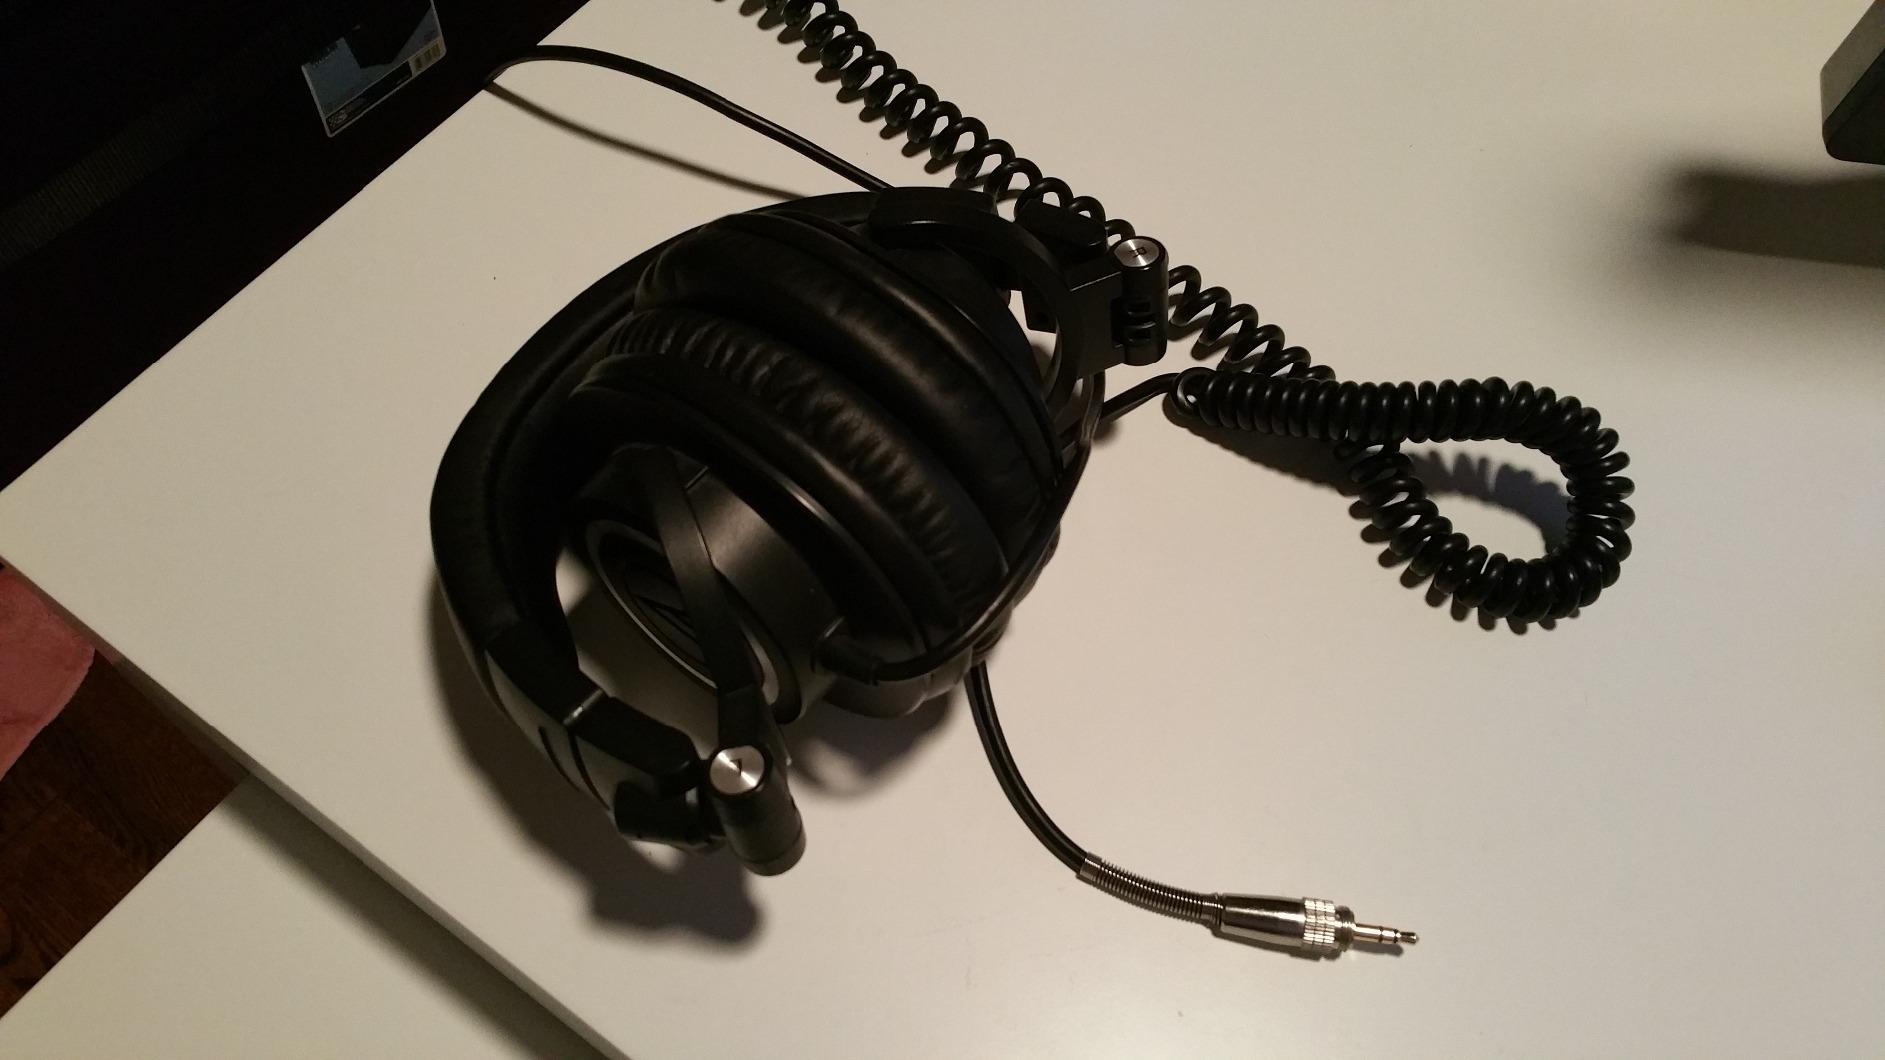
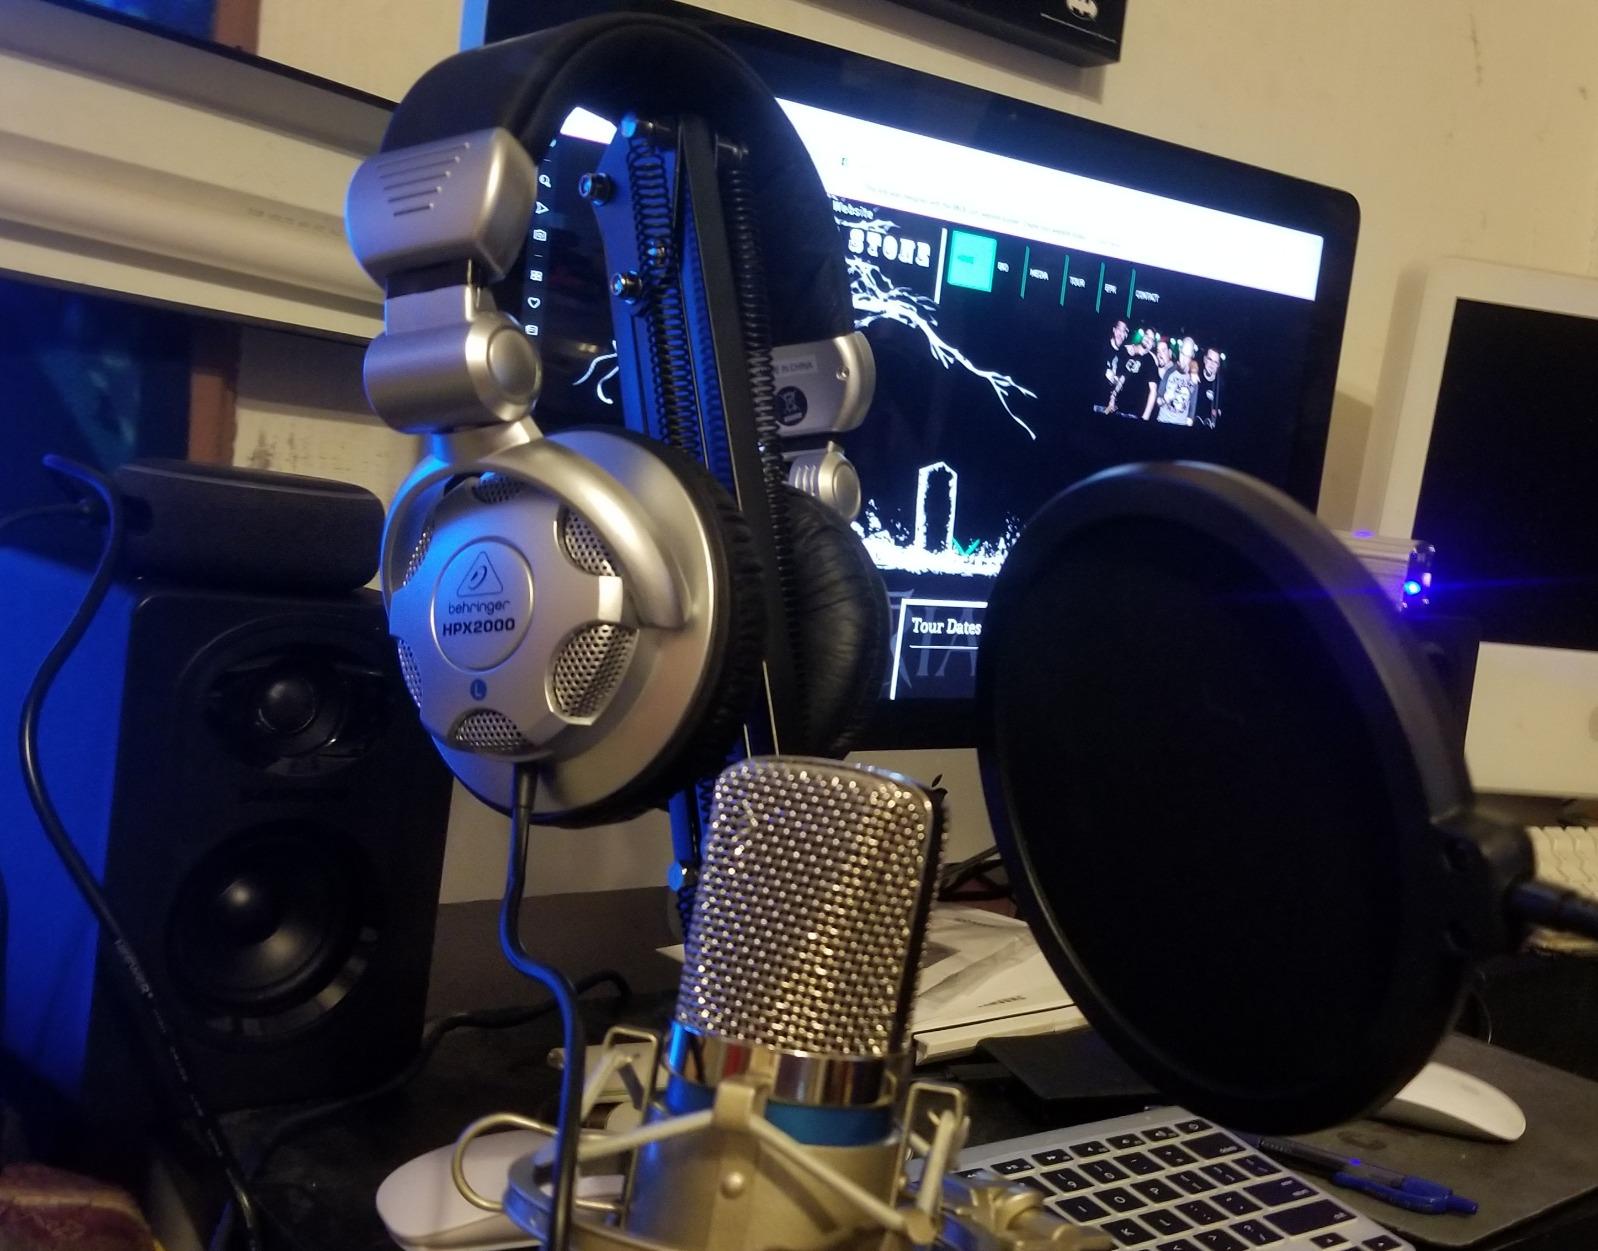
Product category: headphones
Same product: no